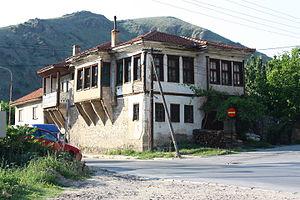
Chtip ou Štip est une municipalité et une ville de l'est de la Macédoine du Nord. La municipalité comptait 47 796 habitants en 2002 et couvre 583,24 km². La ville en elle-même comptait alors 43 652 habitants, le reste de la population étant réparti dans les villages alentour.